Maximilian Liebenwein

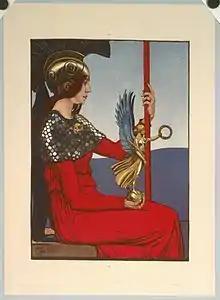
"Pallas Athene", 1906

Liebenwein was born in Vienna, the second son of Joseph Calasanz Liebenwein (1835-1906) and Magdalena (née Kundrat). His father was a merchant, running a laundry and selling clothes in Vienna and in Lilienfeld. As a boy, Liebenwein spent time in both cities. His mother was the daughter of , the personal valet of and a huntsman and forester for Emperor Franz Joseph, and his uncle was the pathologist and coroner Hans Kundrat. His grandfather kept a large library and a natural science collection, and helped fuel young Liebenwein's interest in poetry, legends and nature. Liebenwein studied at the " in Vienna.